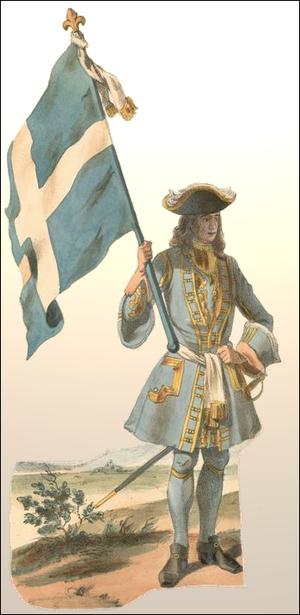
Le régiment de Champagne est un régiment français d'Ancien Régime créé en 1558 sous le nom de légion de Champagne devenu sous la Révolution le 7ᵉ régiment d'infanterie de ligne.